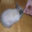
Label: rabbit